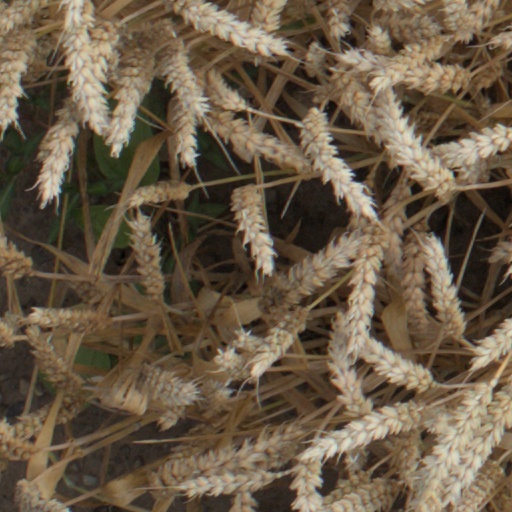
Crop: wheat